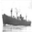
Label: ship